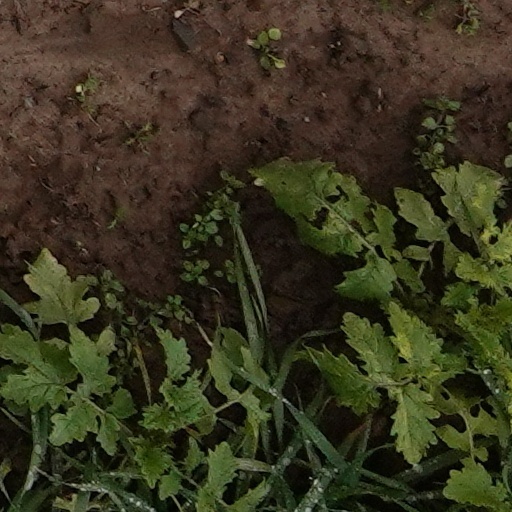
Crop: wheat